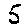
Label: 5